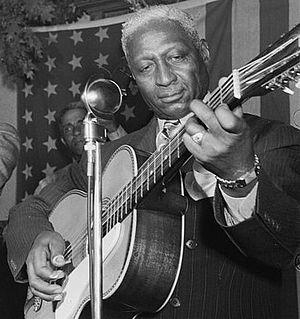
Le folk rock est un genre musical mêlant des éléments de musiques folk et rock. En son sens initial, le terme décrit un genre lancé aux États-Unis et au Royaume-Uni au milieu des années 1960. Pendant les années 1950 et 1960, la musique folk est renouvelée et jumelée grâce au mouvement rock 'n' roll de l'époque. Le genre est dit officiellement lancé par le groupe The Byrds, originaire de Los Angeles, qui jouera de la musique folk traditionnelle et de rock inspiré par les Beatles, et d'autres groupes britanniques. Le terme de « folk rock » est lui-même utilisé pour la première fois par la presse musicale pour décrire la musique des Byrds en juin 1965, à la publication de leur premier album. La reprise de la chanson Mr. Tambourine Man de Bob Dylan par les Byrds et son succès commercial mène à l'explosion du folk rock au milieu des années 1960. Dylan lui-même influencera le genre, en particulier ses albums Bringing It All Back Home, Highway 61 Revisited, et Blonde on Blonde.